Ram Chandra Datta

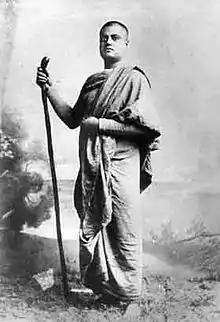
Ram Chandra Datta was a relative of Swami Vivekananda and persuaded him to go to Dakshineswar and meet Ramakrishna.

Ram Chandra Datta was a householder disciple of Ramakrishna, the Master. His dedication and love for the Master was obsessively evident, that he vehemently asserted that any place visited by the master was holy, including the coach and the coachman which carried him around.